Vyšehrad

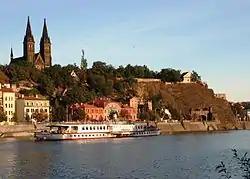
Vyšehrad from the northwest

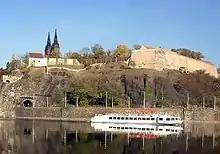
Vyšehrad from the southwest

Vyšehrad (German: "Wyschehrad," "Prager Hochburg", English: "upper castle") is a historic fort in Prague, Czech Republic, just over 3 km southeast of Prague Castle, on the east bank of the Vltava River. It was probably built in the 10th century. Inside the fort are the Basilica of St. Peter and St. Paul and the Vyšehrad Cemetery, containing the remains of many famous Czechs, such as Antonín Dvořák, Bedřich Smetana, Karel Čapek, and Alphonse Mucha. It also contains Prague's oldest Rotunda of St. Martin, from the 11th century.